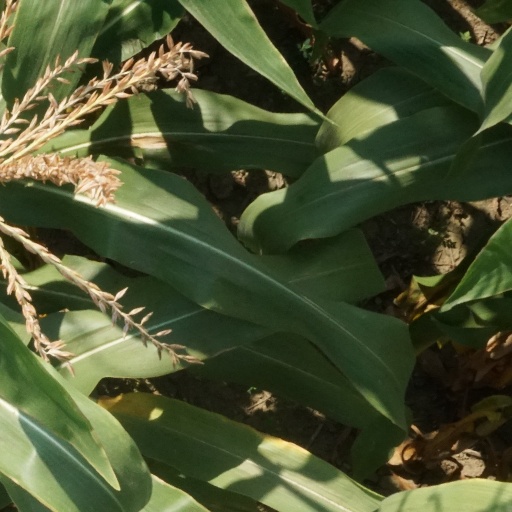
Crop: maize; corn